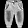
Label: Trouser